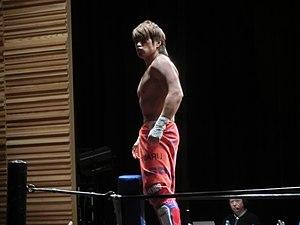
Minoru Tanaka est catcheur japonais travaillant actuellement à la Wrestle-1.